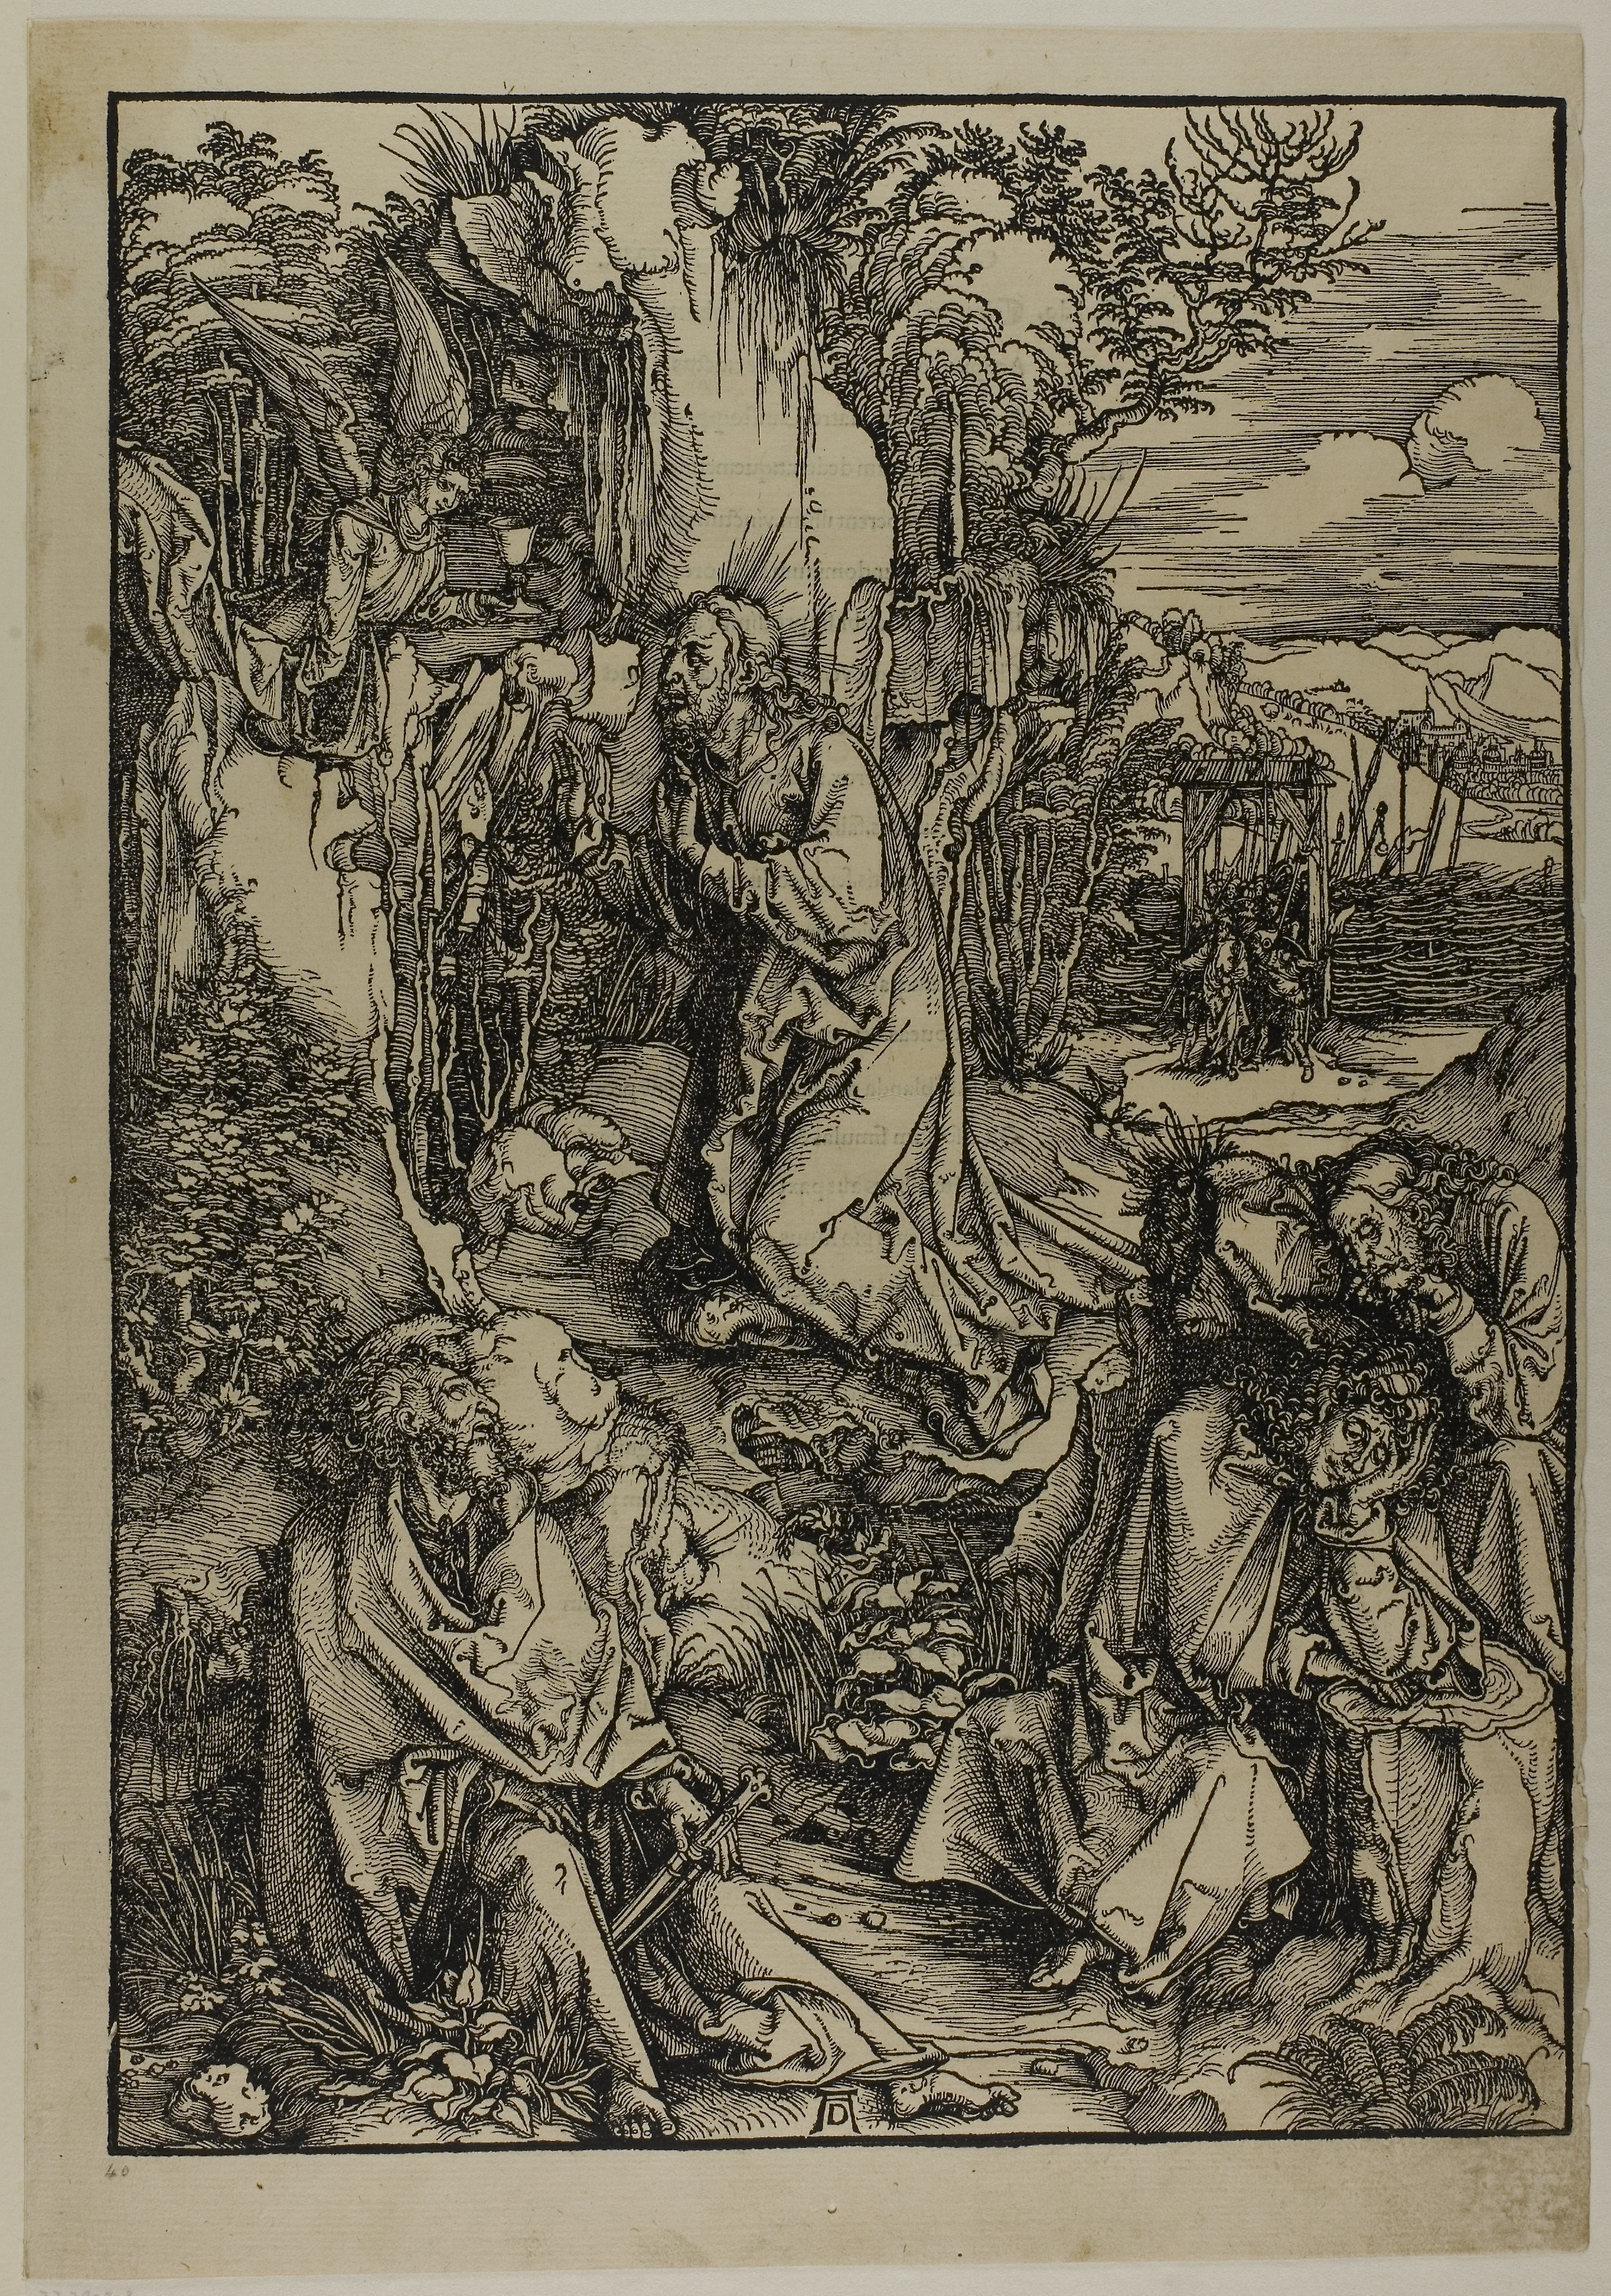
art, tree, mythology, black and white, history, visual arts, printmaking, illustration, artwork, drawing, portrait